Kinectimals

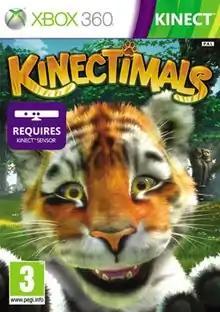
European cover art

Kinectimals (known as Kinect Animals in Japan and South Korea) is a video game for the Xbox 360 that uses Kinect, with versions also available for various mobile devices. In the game, players can interact with virtual animals in a manner akin to pets, gameplay includes activities such as teaching tricks to the animal, guiding the animal around an obstacle course, and free-form play.